Joanikije Pamučina

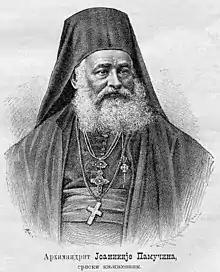
Joanikije Pamučina

Joanikije Pamučina (13 December 1810 in Zagradinje - 9 September 1870 in Mostar) was a Serbian writer, ethnologist, and spiritual leader of his people in Bosnia and Hercegovina. His seat was at the Metropolitanate of Zahumlije-Herzegovina in Mostar.